Dzungar Khanate

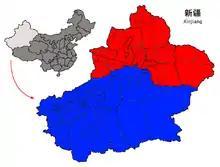

The Qing army met almost no resistance and destroyed the Dzungar Khanate within the span of 100 days. The Chinese army, supplemented on the way by Muslim and renegade Dzungar troops, surprised Dawachi at the site of Borotola in June 1755, about 300 "li" from Ili. Dawachi had about 10,000 troops, and retreated to Mount Keteng, about 80 "li" from Ili, while sending messengers for reinforcements, but the messengers were intercepted by the Chinese. The Qing army was able to surprise and capture Dawachi's army at the camp, and a charge was led by the Dzungar renegade Ayusi and 20 of his men, who stormed the camp and where able to conduct about 8,000 prisoners to the Chinese camp (an event depicted in the Qing painting ""Storming of the Camp at Gädän-Ola""). Only 2,000 soldiers escaped with Dawachi at their head. Dawachi fled into the mountains north of Aksu but was captured by the Uyghur leader Khojis, beg of Uchturpan, at the request of the Chinese, and delivered to the Qing.